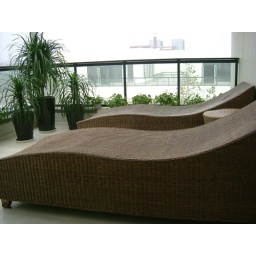
How nice if I could have these beds in my sky garden overlooking a stretches of beautiful landscape below.